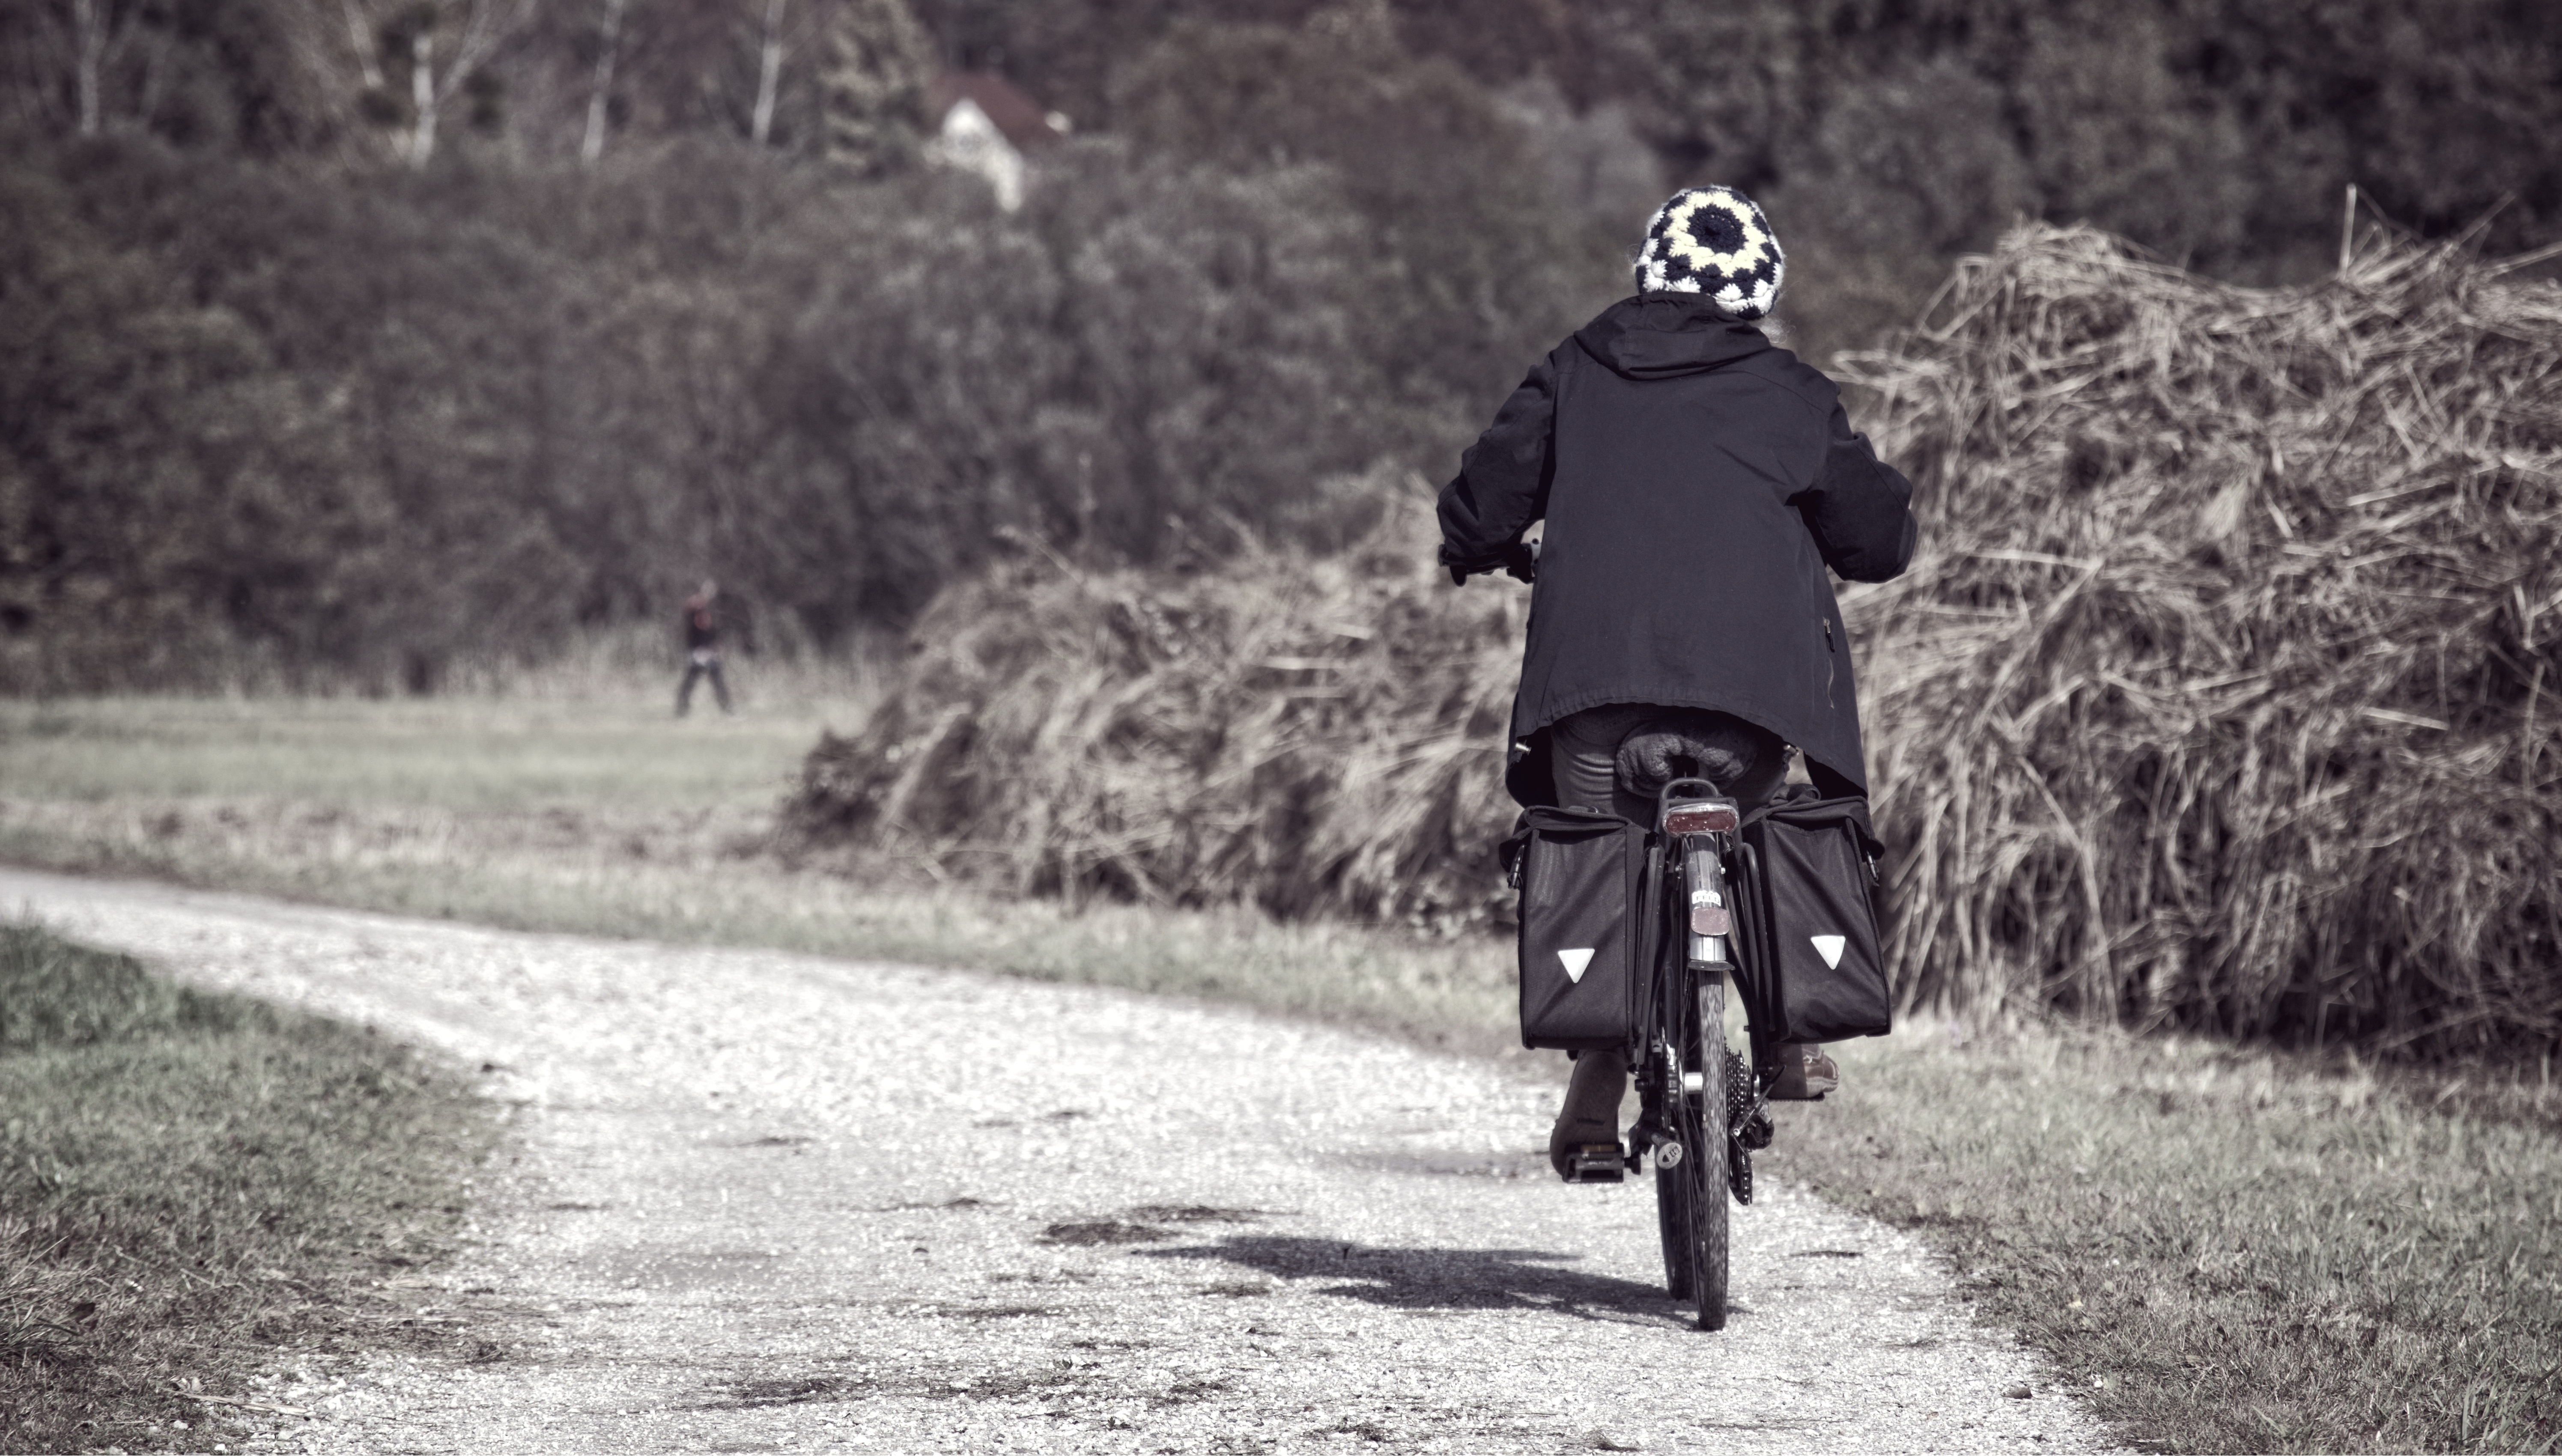
person, black and white, bicycle, alone, vehicle, human, monochrome, lonely, mountain bike, cycling, age, mood, away, nature trail, cyclists, mountain biking, individually, monochrome photography